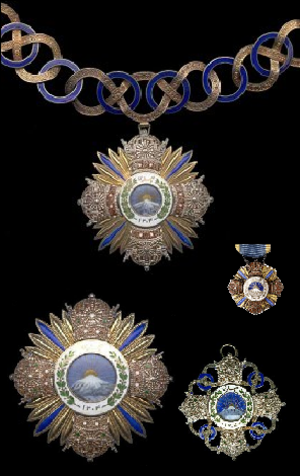
L' ordre des Pahlavi de l'État impérial d'Iran, en persan: "Neshan-e Pahlavi" était l'ordre le plus élevé de l'ancien État Impérial d'Iran.